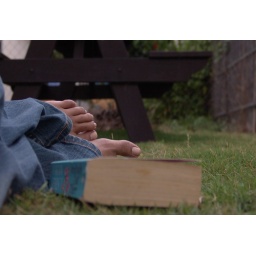
.. lying on the grass in my backyard reading a book ....